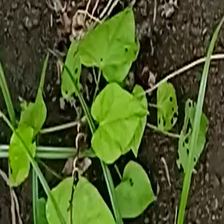
Weed species: Obscure_morning _glory(Ipomoea obscura)